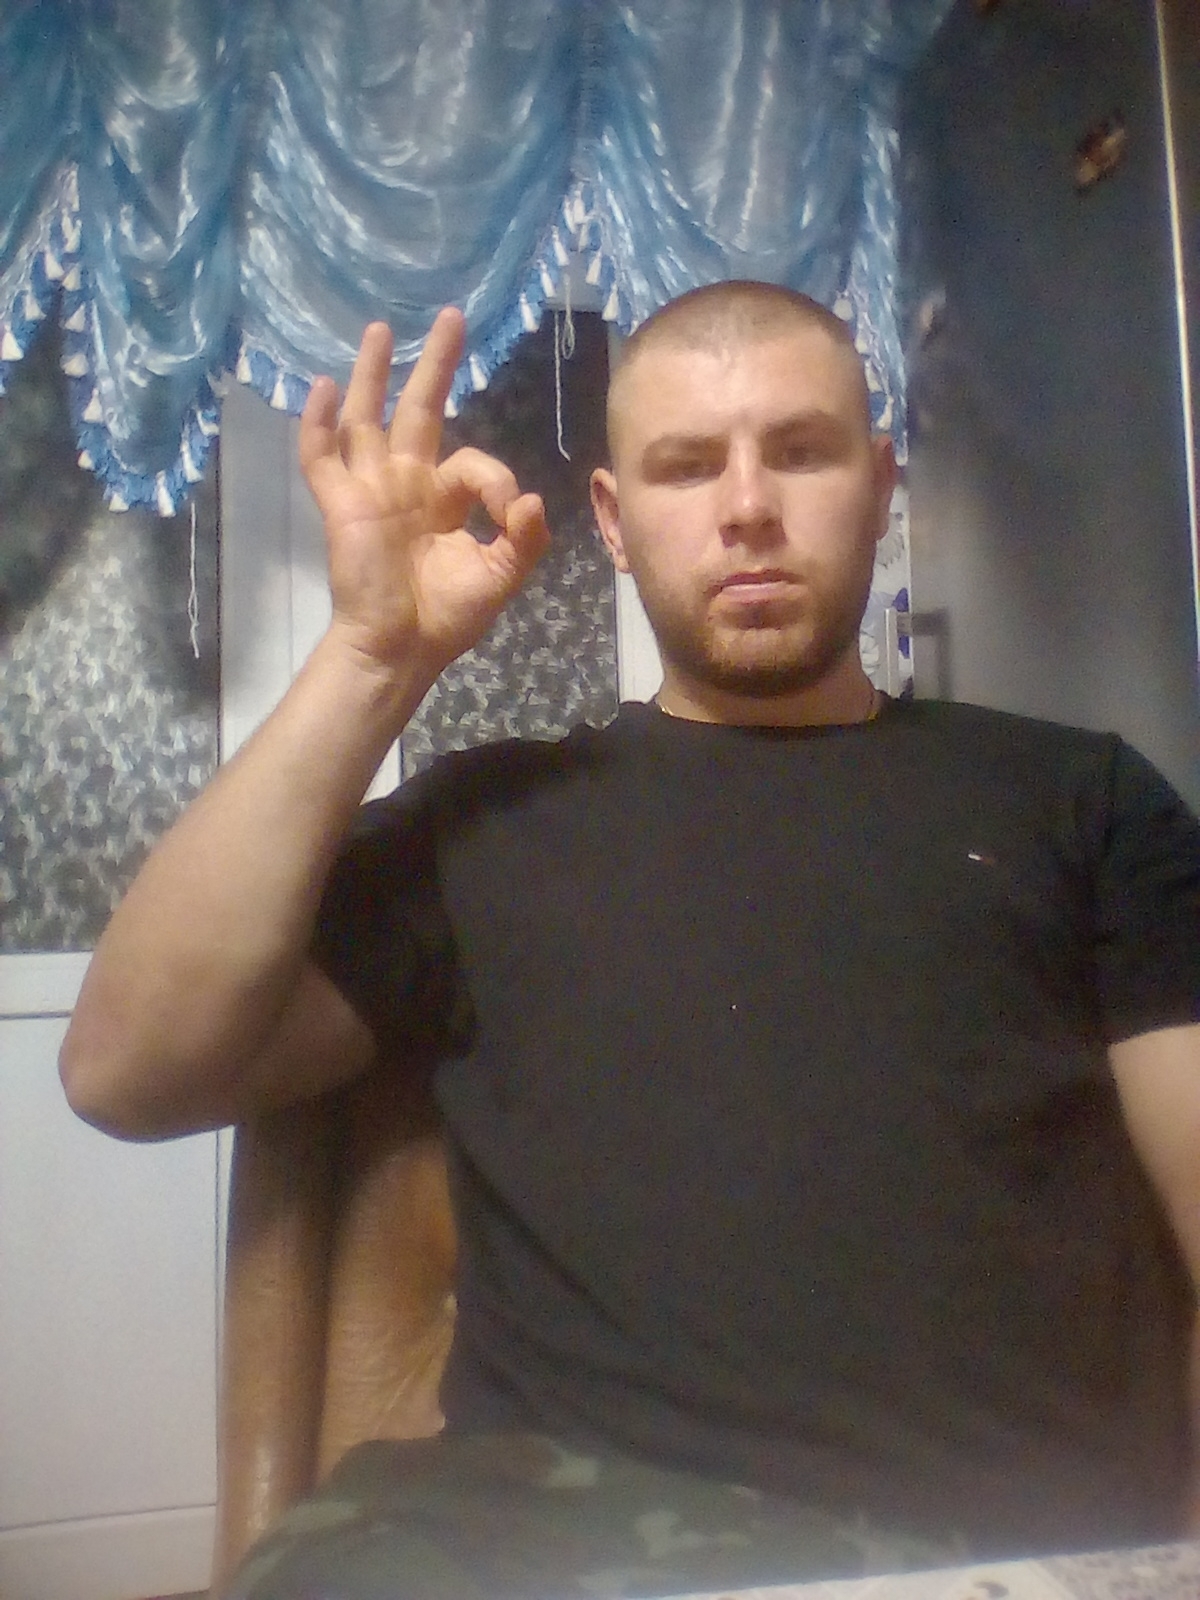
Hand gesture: ok